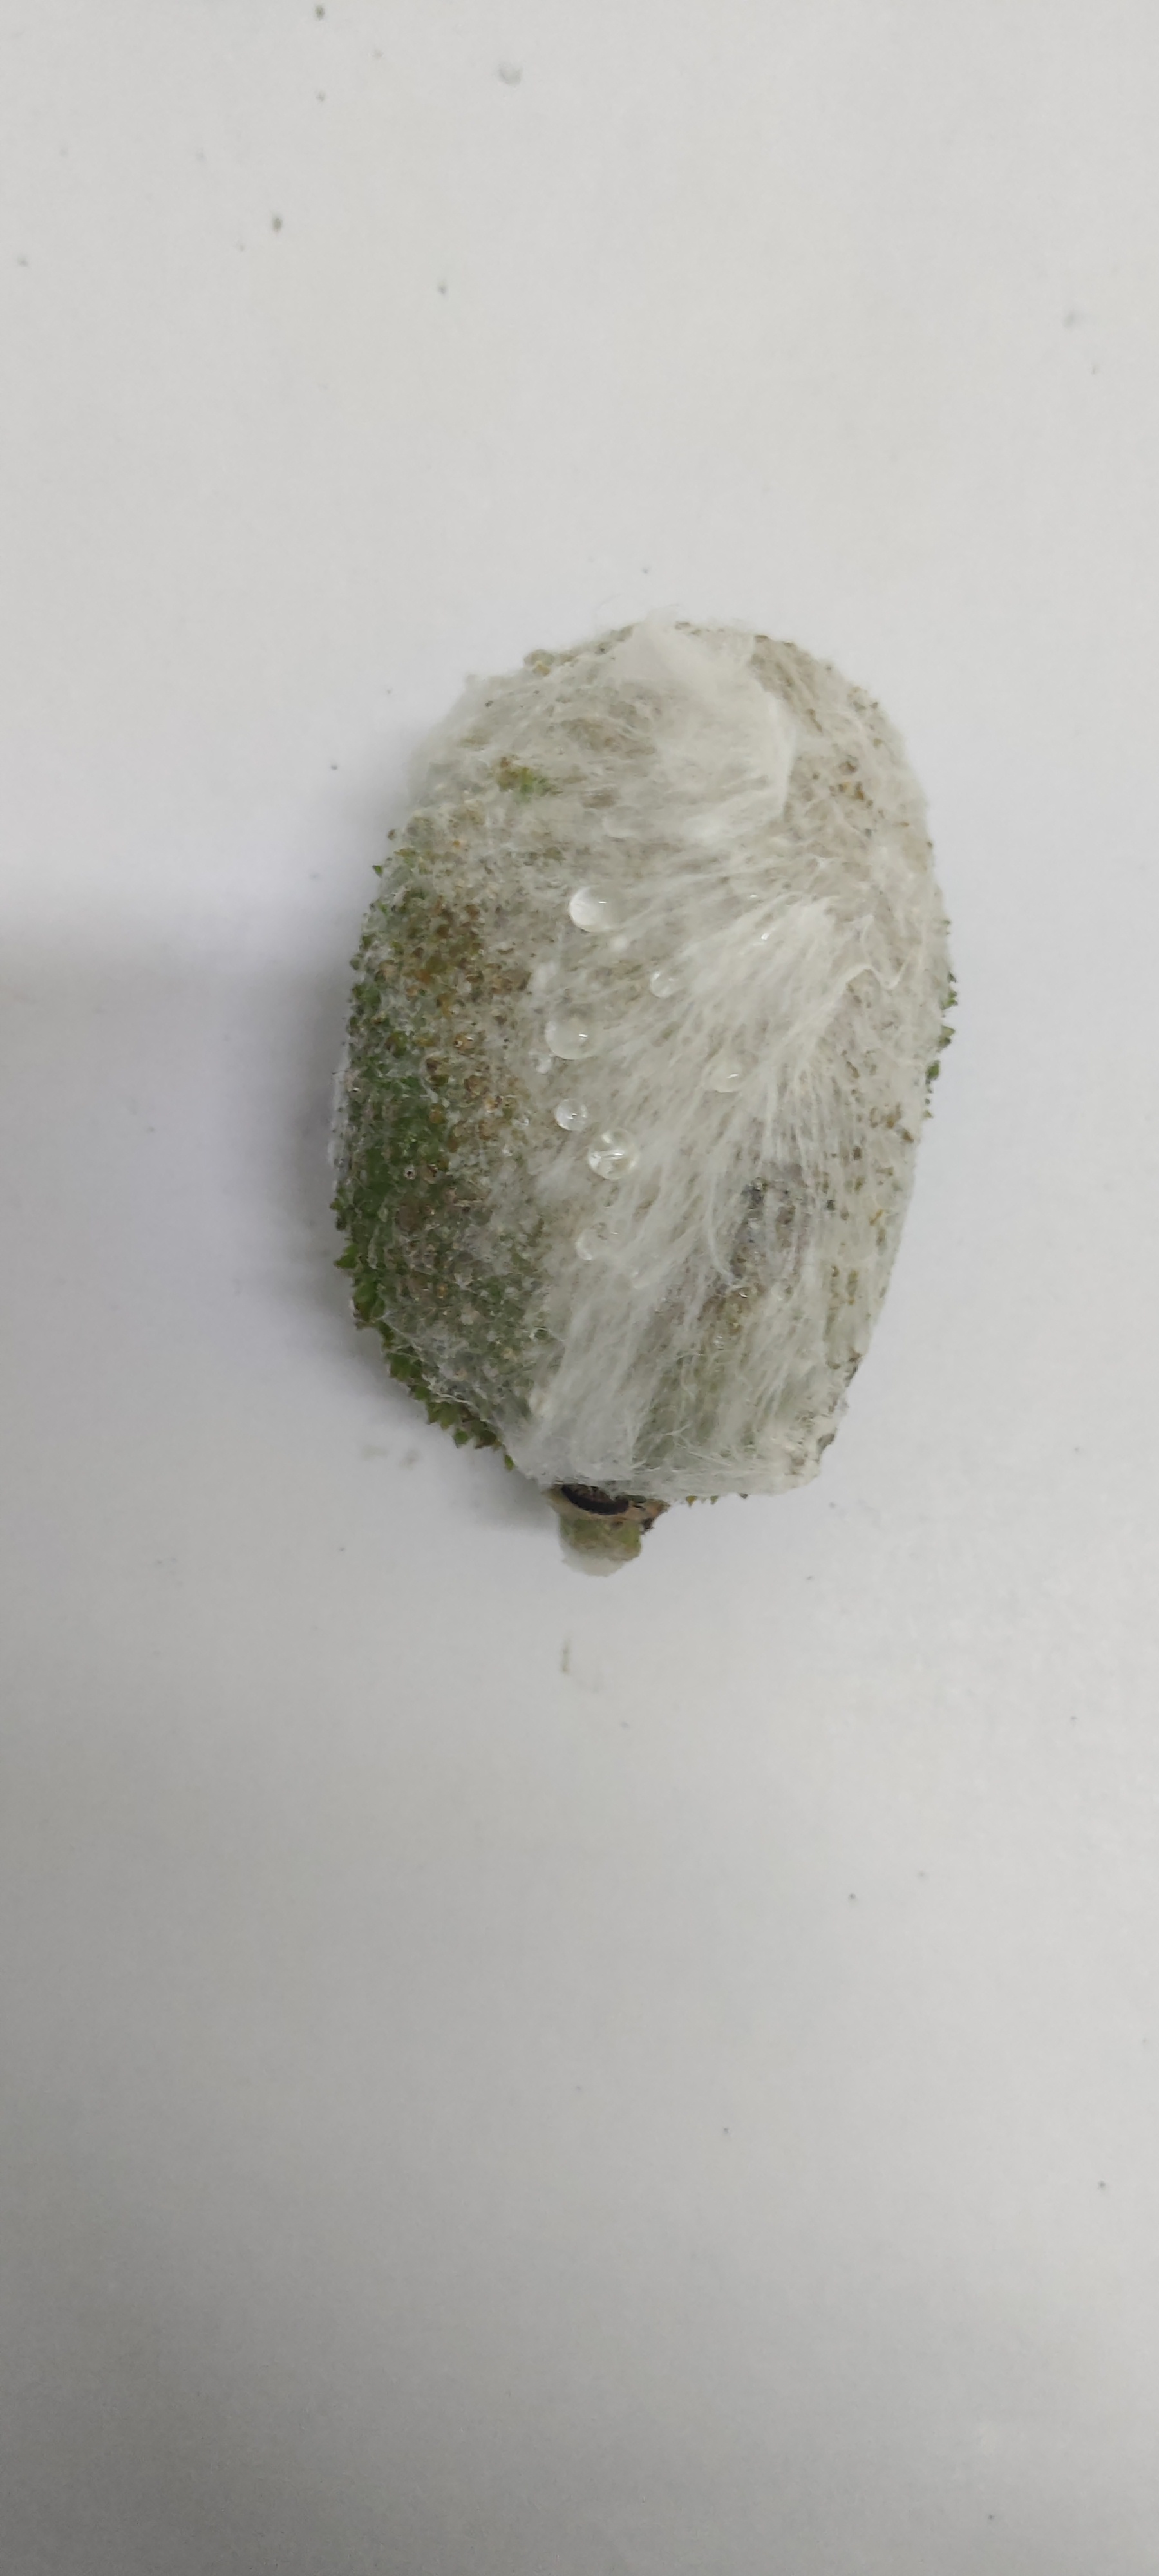
Crop: Spiny Gourd
Condition: Severely Damaged